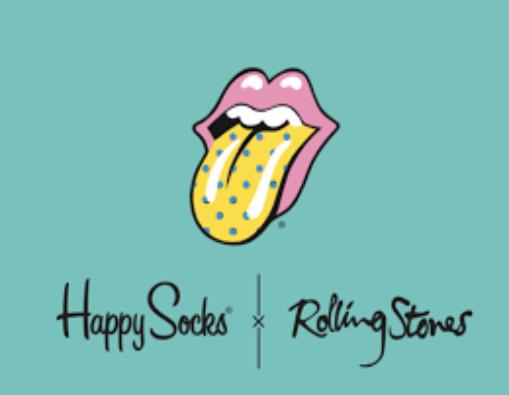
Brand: Happy Socks
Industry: Clothes